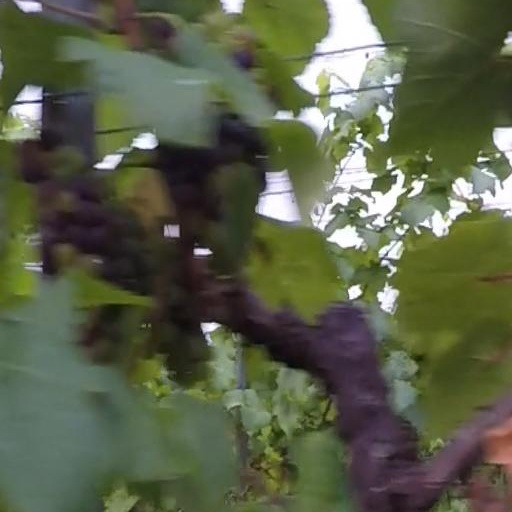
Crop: grape